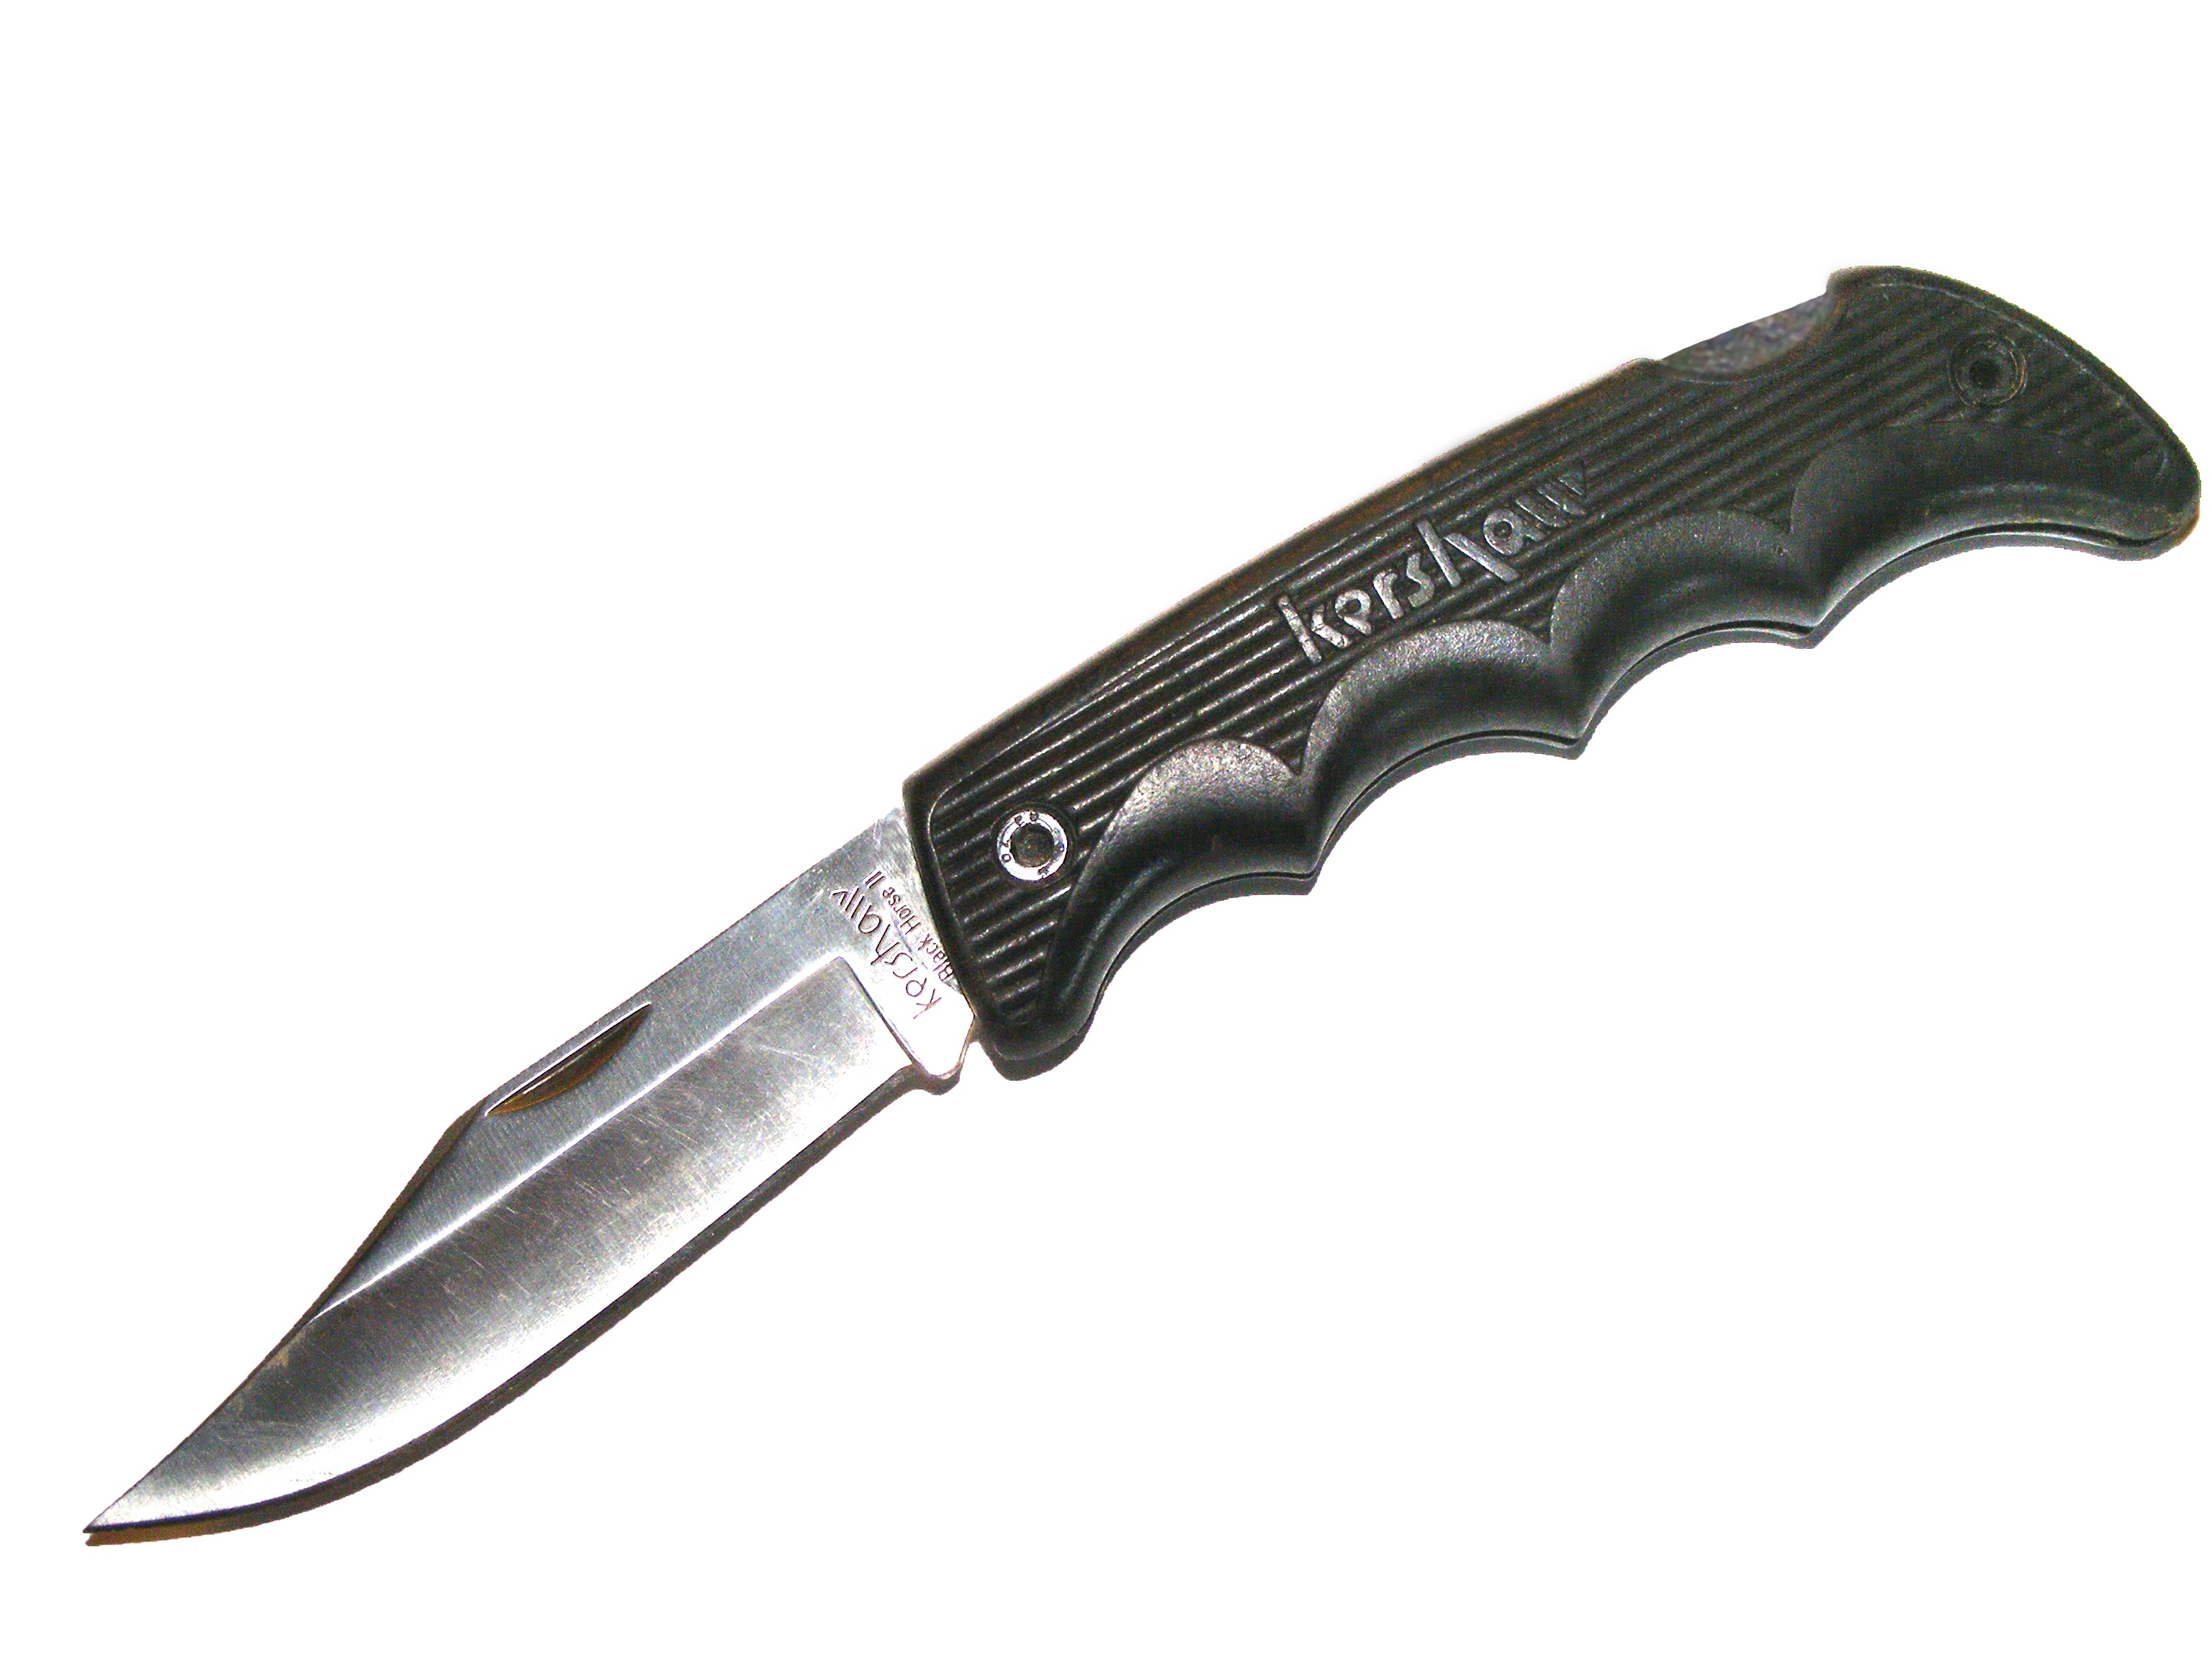
vintage, tool, weapon, knife, blade, used, pocket knife, cold weapon, bowie knife, hunting knife, melee weapon, lockback, kershaw, utility knife, throwing knife, serrated blade